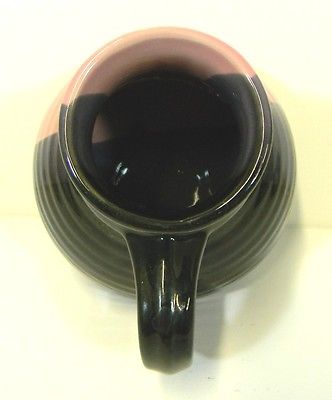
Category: mug